Tertiary hyperparathyroidism

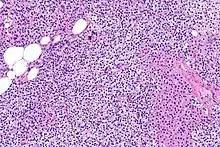
Parathyroid hyperplasia medium mag.

Parathyroid glands are normally composed of chief cells, adipocytes and scattered oxyphil cells. Chief cells are thought to be responsible for the production, storage and secretion of parathyroid hormone. These cells appear light and dark with a prominent Golgi body and endoplasmic reticulum. In electron micrographs, secretory vesicles can be seen in and around the Golgi and at the cell membrane. These cells also contain prominent cytoplasmic adipose. Upon onset of hyperplasia these cells are described as having a nodular pattern with enlargement of protein synthesis machinery such as the endoplasmic reticulum and Golgi. Increased secretory vesicles are seen and decreased intercellular fat is characteristic. Oxyphil cells also appear hyperplasic however, these cells are much less prominent.